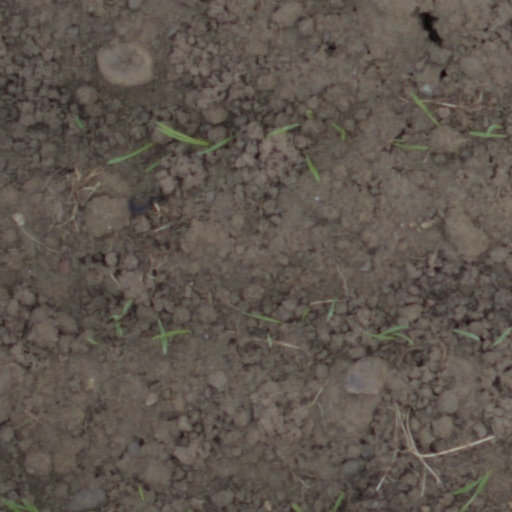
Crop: wheat